Antonio de Castro y Casaléiz

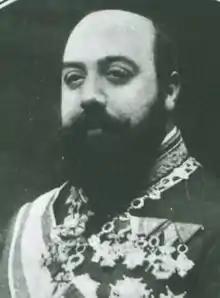

Antonio de Castro y Casaleiz (Havana, 1856 - Vienna, 1918) was a Spanish politician and diplomat who served, in 1898, as Consul-General of Spain in Cairo. He also acted briefly as Spanish Foreign Minister in 1903 and 1905.